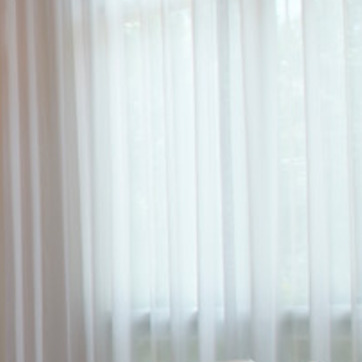
Material: fabric